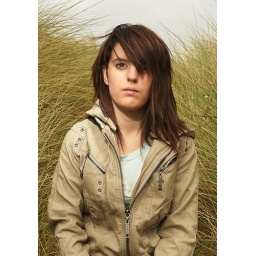
Iso 200 f14 1/200 10 degree grid spot on dark sphere Taken near red rocks Hoylake